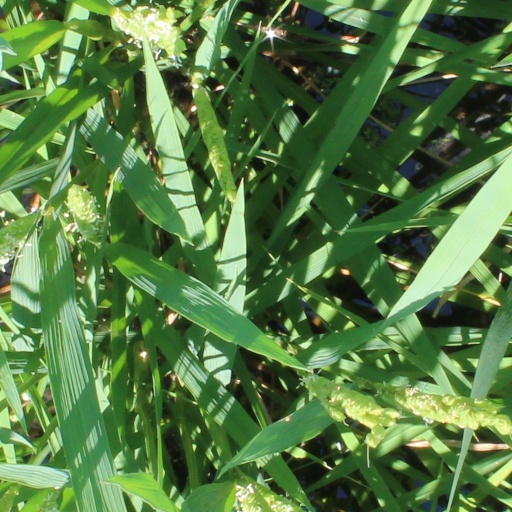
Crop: rice